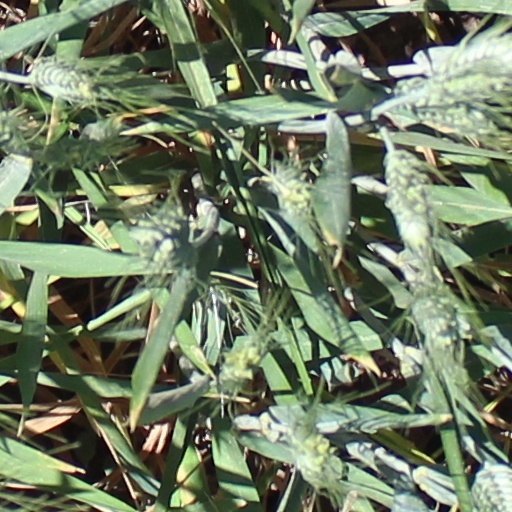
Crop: wheat